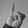
ASL letter: I